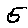
Label: 5